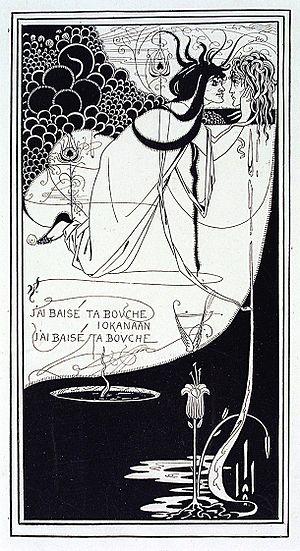
Gustave Moreau né le 6 avril 1826 à Paris et mort dans la même ville le 18 avril 1898 est un peintre, graveur, dessinateur et sculpteur français.